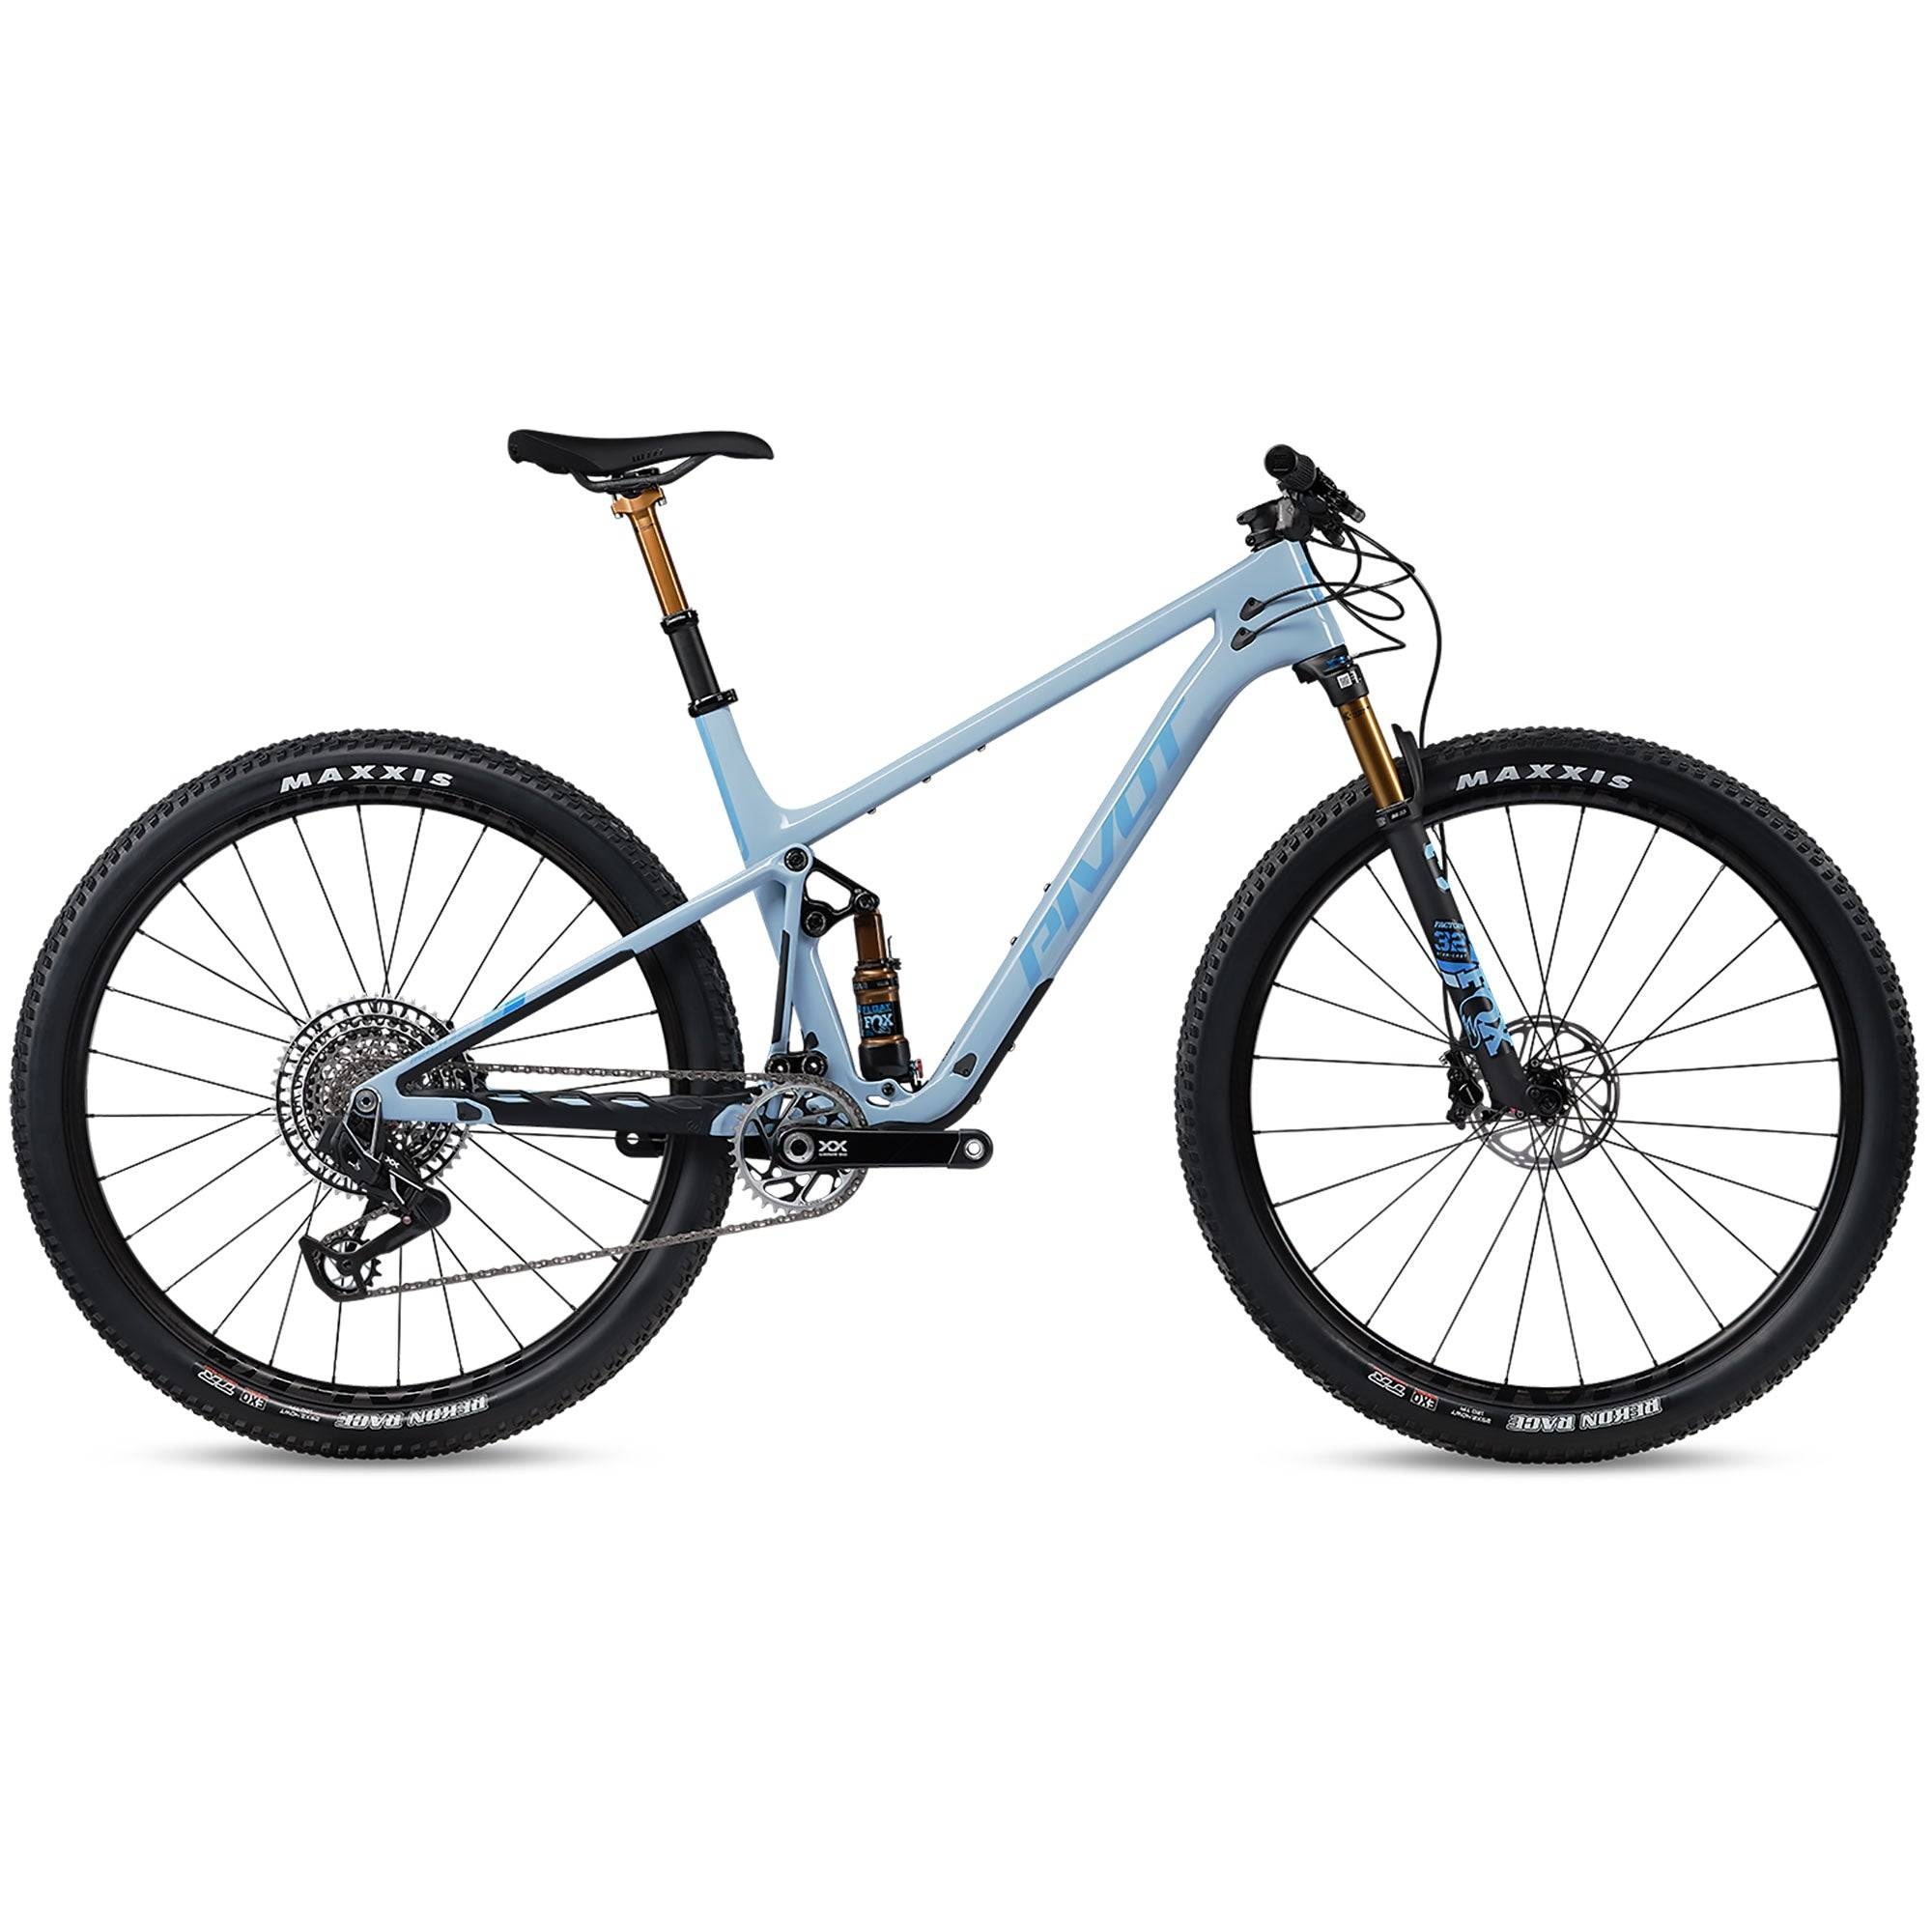
Pivot Cycles Mach 4 SL World Cup XX SL Ice Blue / L
The Mach 4 SL was made for XC racing, to a design brief calling for √¢¬Ä¬úWorld Cup focus, but let it punch above its weight√¢¬Ä¬ù. In other words, it achieves the fast, light build favoured by XC specialists, without compromising on handling and ride quality. This unyielding performance has its roots in Pivot√¢¬Ä¬ôs proprietary Hollow Core Carbon frame construction, which gets lighter with each generation, with even the rear shock√¢¬Ä¬ôs rocker link having been thoughtfully slimmed down. Nonetheless, the carbon maintains the strength and stiffness required to stand up to hard riding. The geometry of this frame incorporates a relaxed head angle, a long reach and long wheelbase, for stability, and a steep seat angle, for a lower centre of gravity, increased composure and better control over the bike at high speeds. Since each frame undergoes independent strength to weight analysis and is constructed from custom-tuned carbon to ensure consistent stiffness, you can be sure that the same performance benefits will be delivered, regardless of frame size, especially since the two smallest sizes sport correspondingly lighter shock valving. As ever, the brand√¢¬Ä¬ôs flip-chip helps to boost the Mach 4 SL√¢¬Ä¬ôs versatility, yielding either 95mm or 103mm of rear travel with this build, delivered by a light Fox Factory DPS shock that offers three graduated damping positions, allowing it to respond appropriately to different degrees of impact. As a bonus, the shock√¢¬Ä¬ôs upright position means that, even on the smallest frame option, there√¢¬Ä¬ôs room for a water bottle √¢¬Ä¬ì or two, with larger sizes √¢¬Ä¬ì and clearance for a solid 2.4√¢¬Ä¬ù tyre. Pivot√¢¬Ä¬ôs trademark, position sensitive dw-link TM suspension, meanwhile, has been tweaked to combat pedal bob more efficiently than ever, so it delivers a plusher, more comfortable ride, whilst saving energy when you√¢¬Ä¬ôre putting in maximum effort. Its kinematics have also been refined to lend power to your pedal strokes, not to mention an admirable responsiveness, so that you√¢¬Ä¬ôll feel in full control and ready to not just respond to, but enjoy, whatever the trail throws at you. √Ç¬† All of this means the Mach 4 SL frame, which weighs around 1.66kg on its own, 1.93kg with the addition of a rear shock and under 10.5kg fully built, is light and speedy enough to take you to the podium, while also offering a soft enough ride to preserve your energy, along with outstanding control and handling. It will give you the required confidence to put in your best effort during the race, even over challenging, variable terrain.
Brand: saddleback
Category: Sporting Goods > Outdoor Recreation > Cycling > Bicycles > Cross Country Bikes